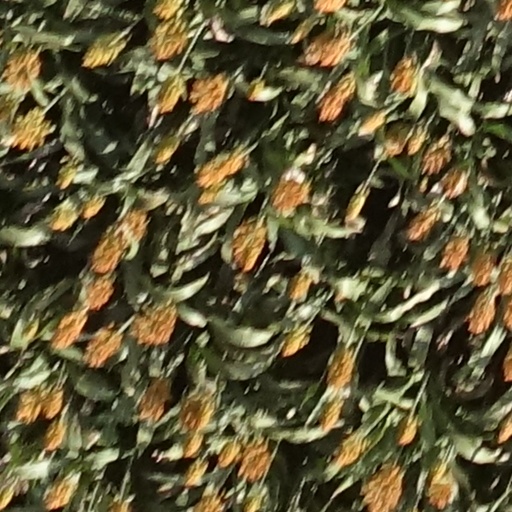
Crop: sorghum